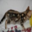
Label: cat